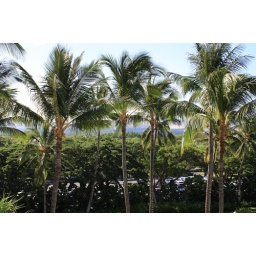
in hawai - big island - coconut trees right outside our balcony